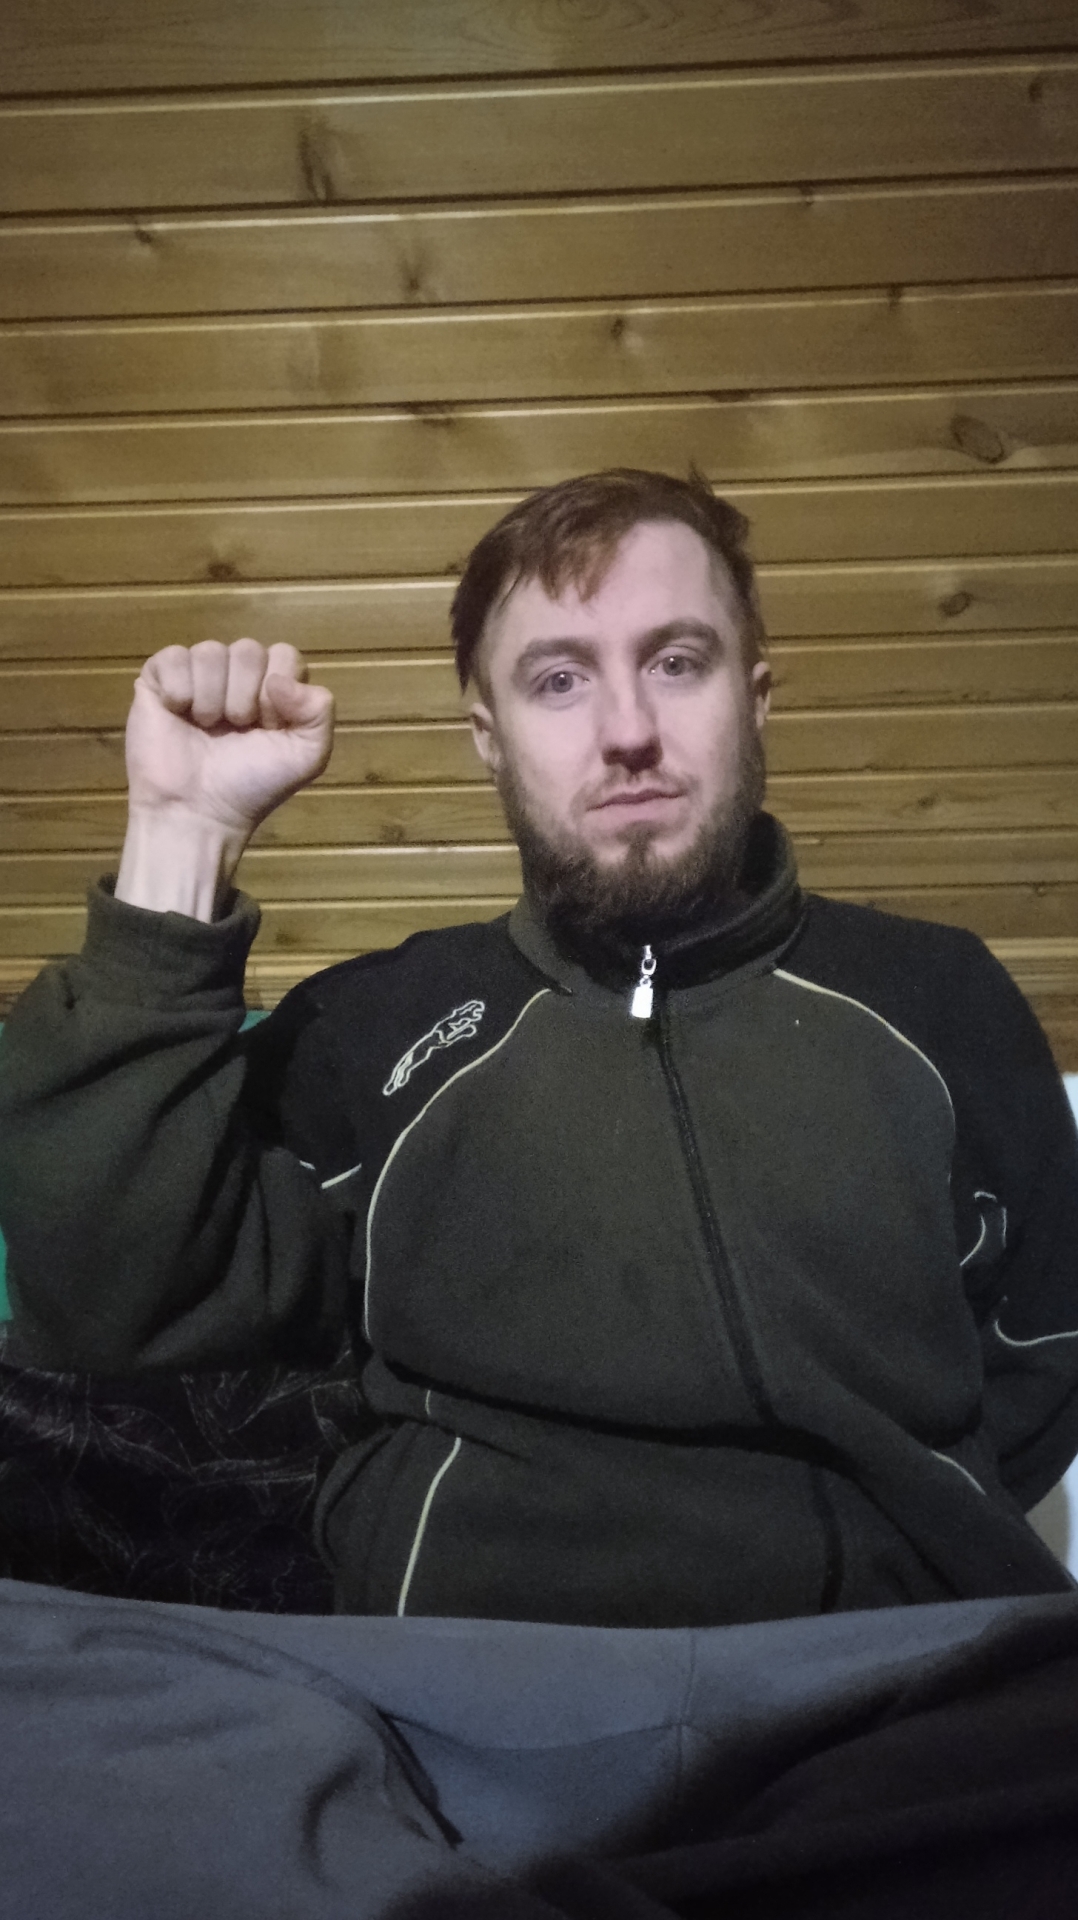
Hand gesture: fist